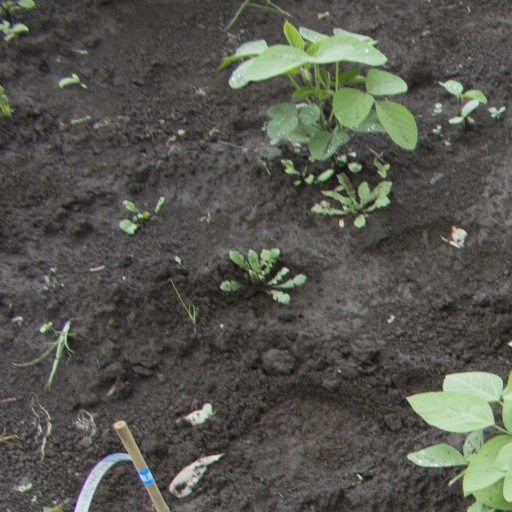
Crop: soybean